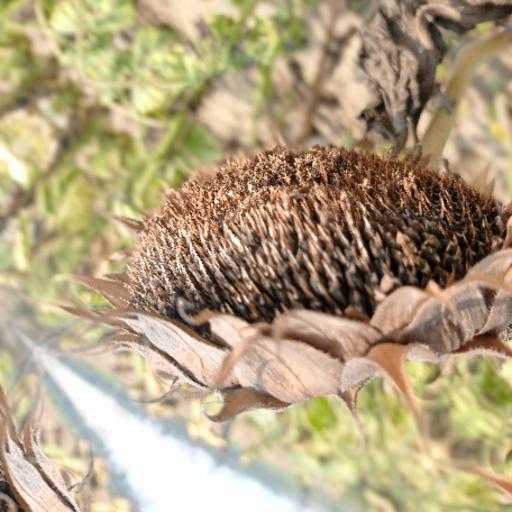
Label: Gray_mold